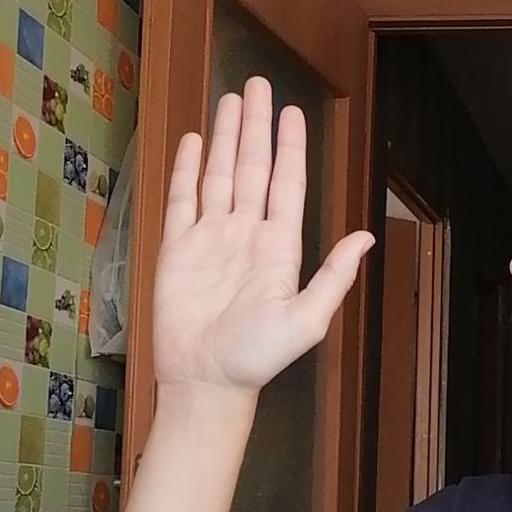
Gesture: stop